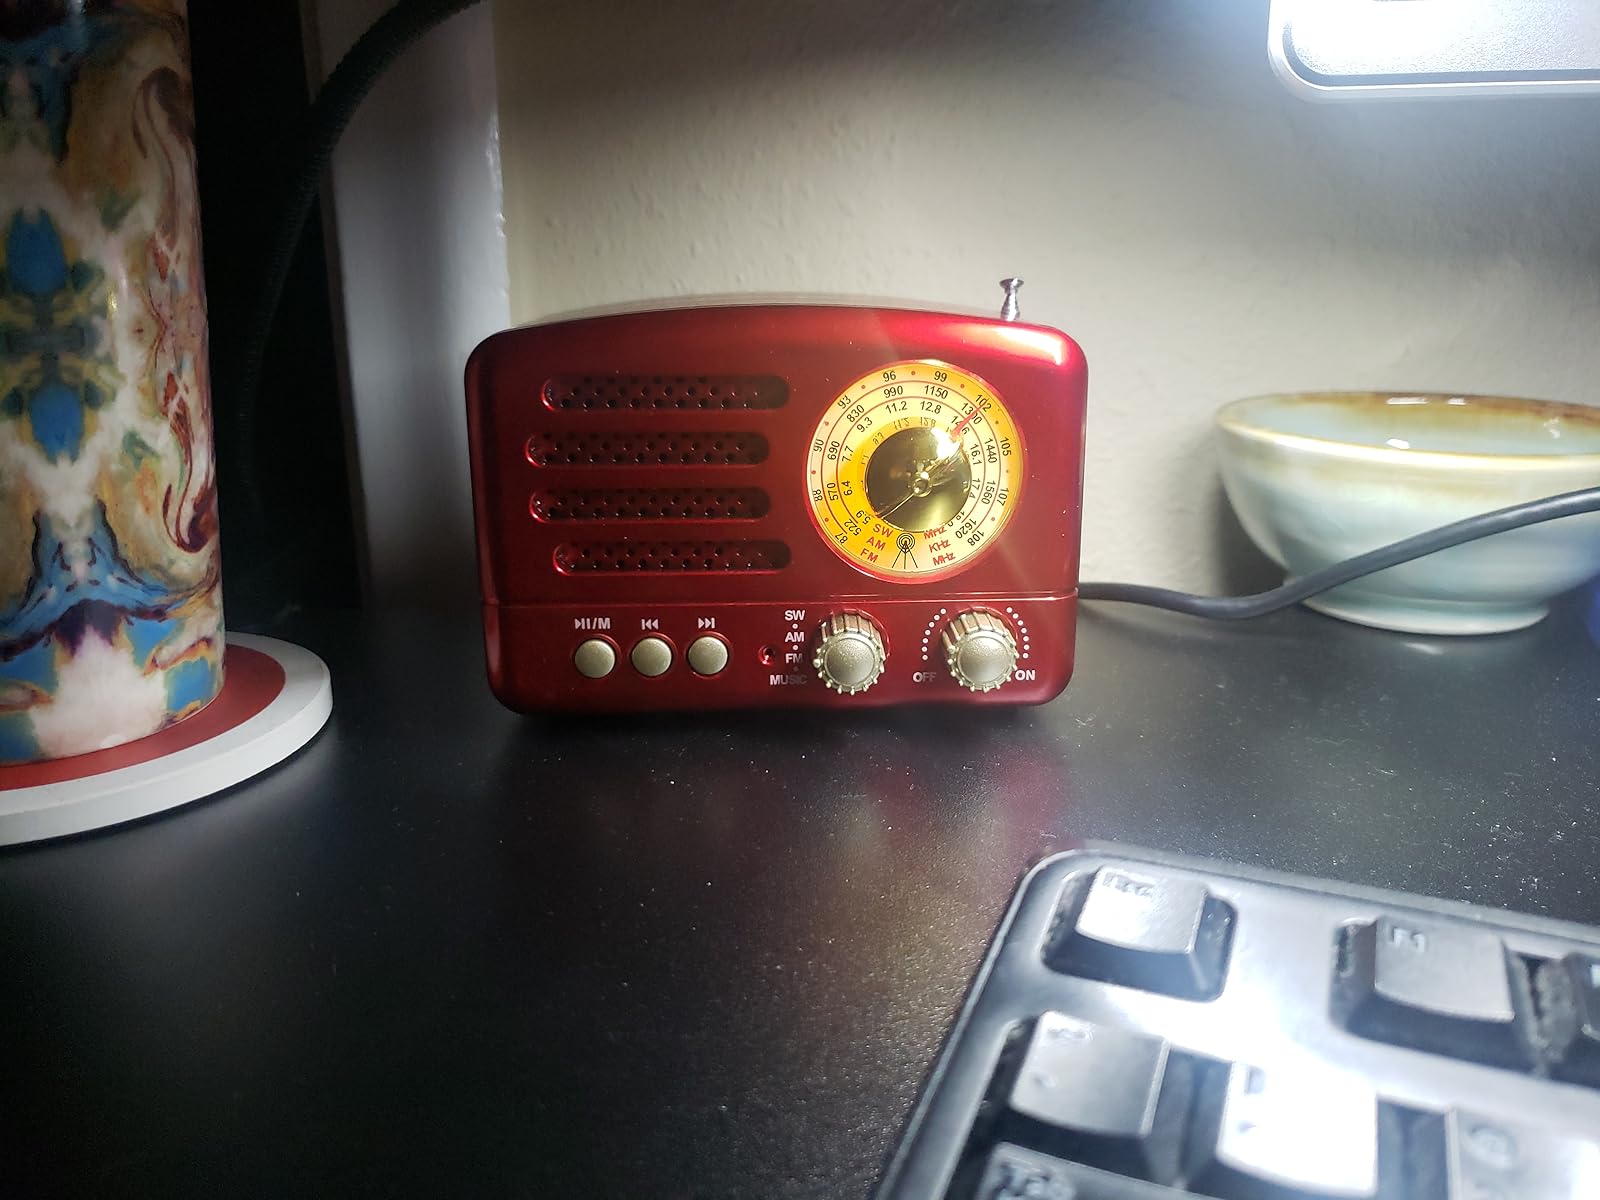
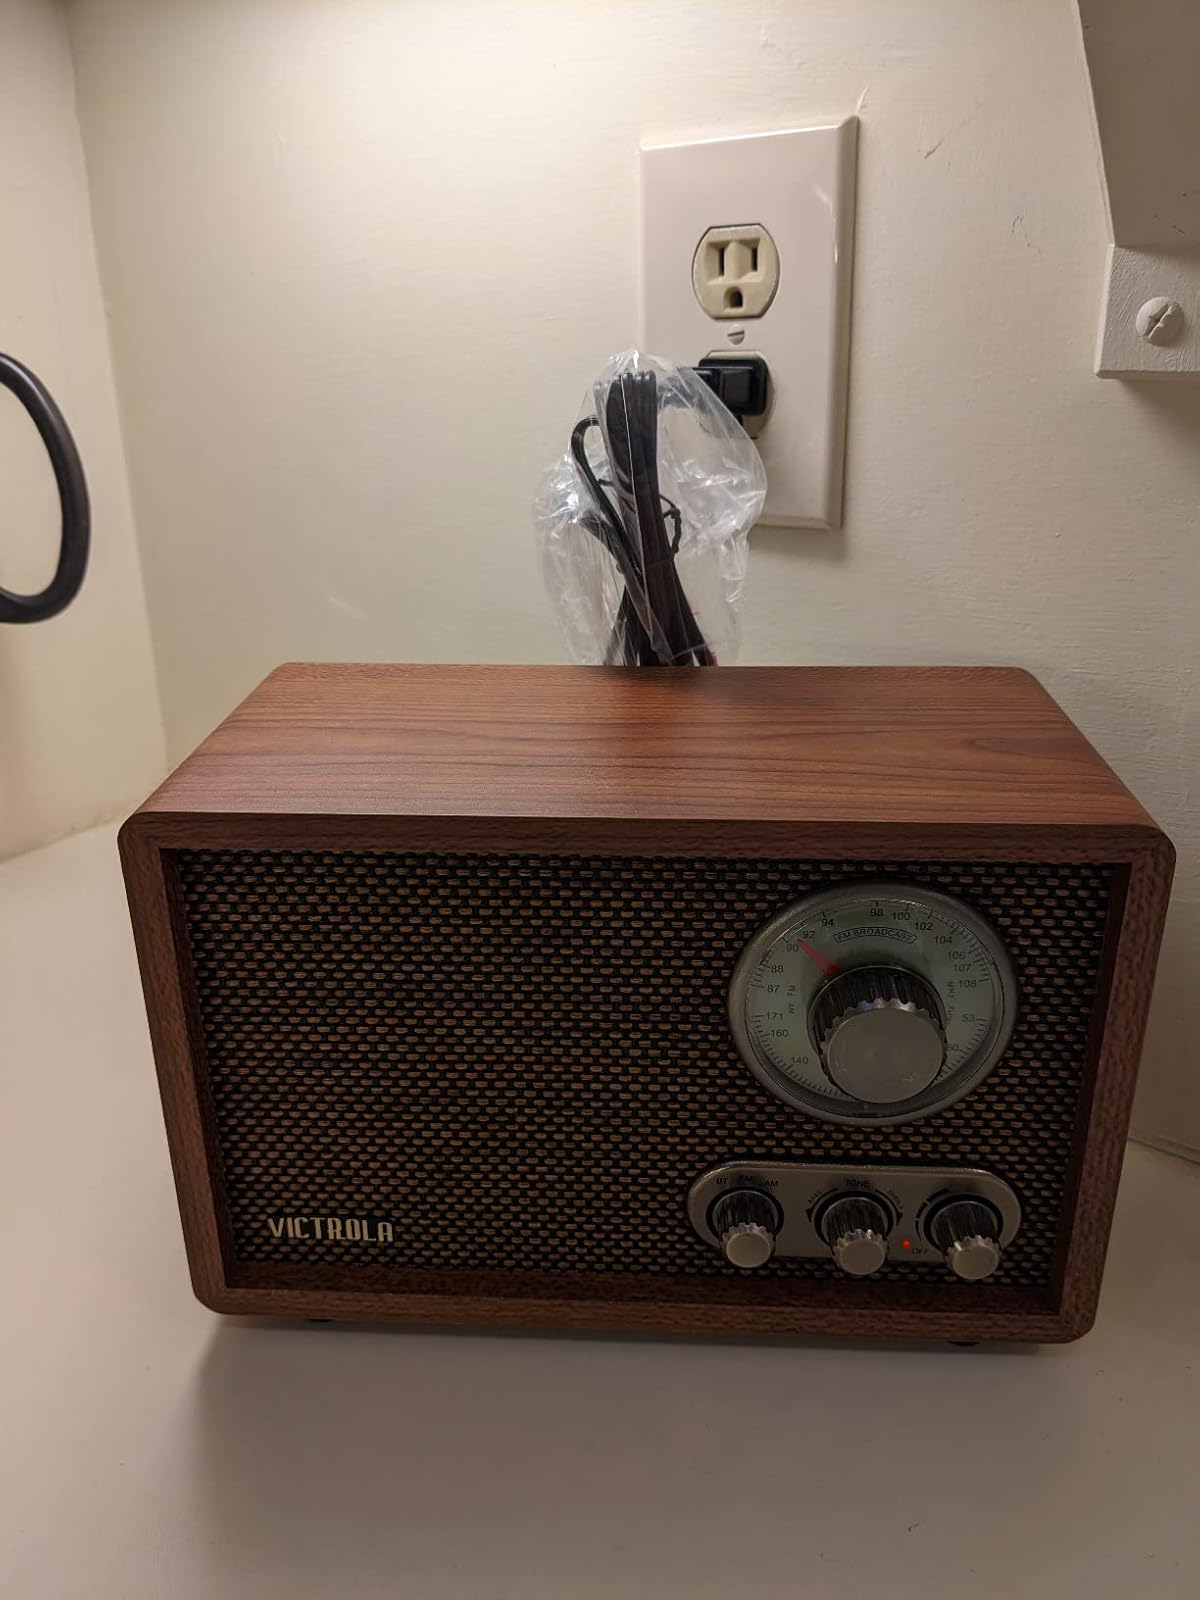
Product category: radio
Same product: no